Brucetown, Virginia

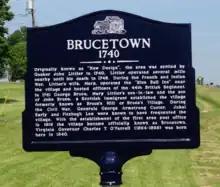
The roadside marker for historic Brucetown, Virginia

Brucetown is an unincorporated community and census-designated place (CDP) in northern Frederick County, Virginia, United States. It was first listed as a CDP in the 2020 census with a population of 274. Brucetown lies at the intersection of Brucetown and Sir John Roads. A post office was established in the community in 1819. Brucetown also had its own school in operation from 1871 to 1941.